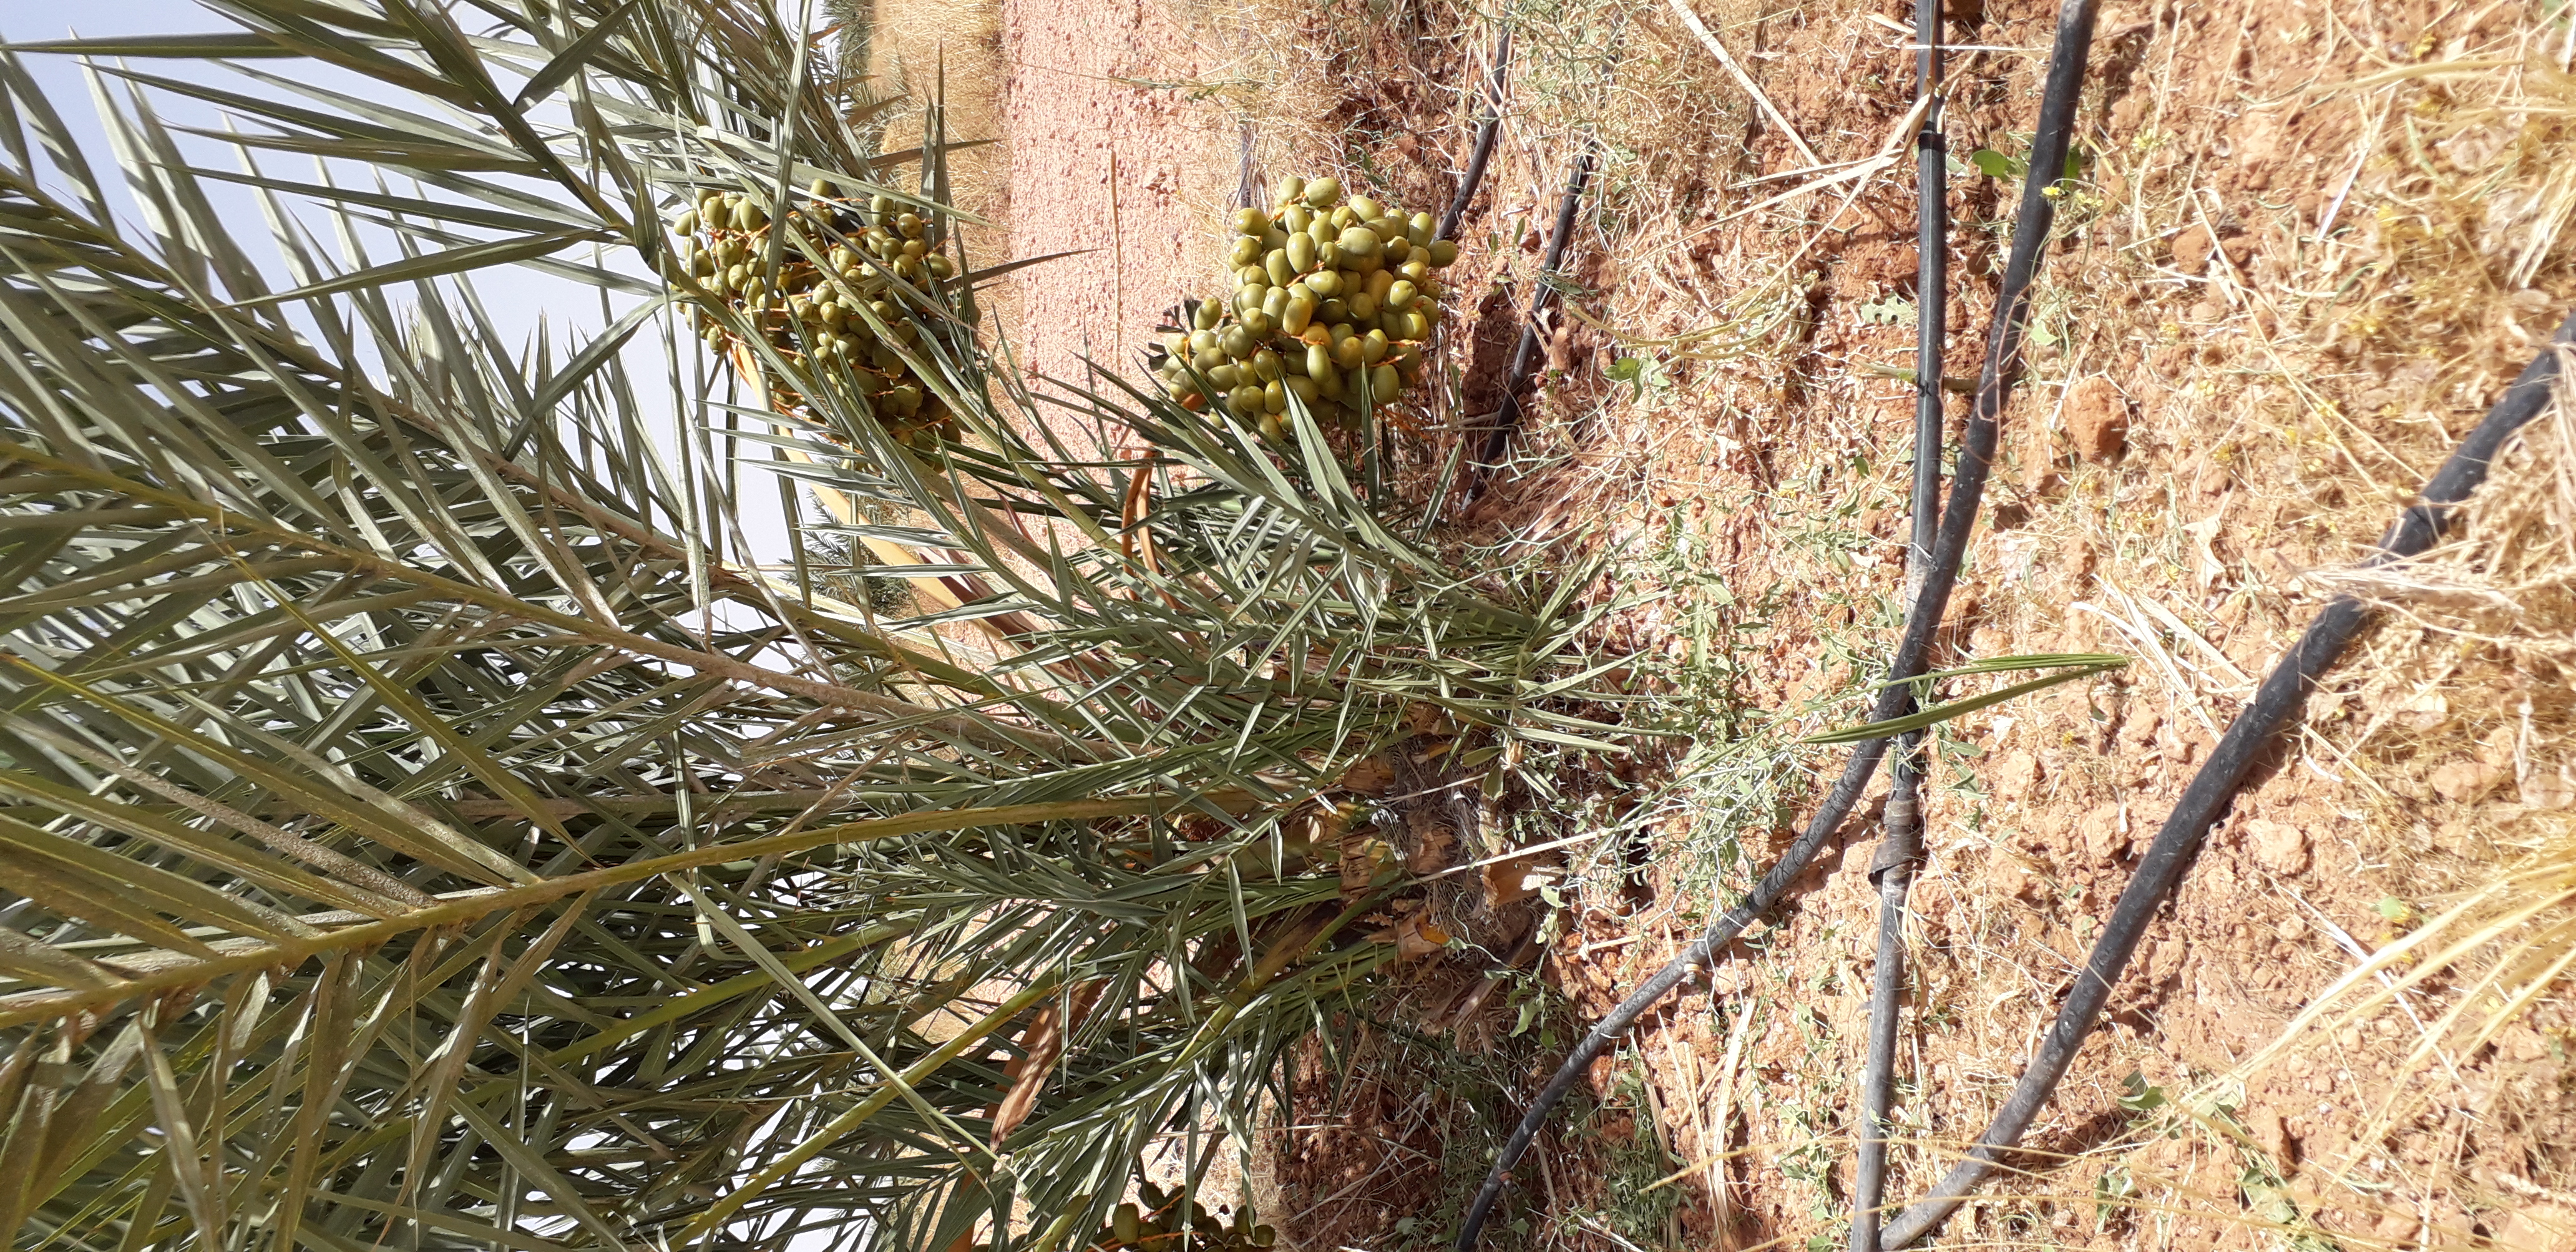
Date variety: Boufagous